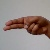
The image shows a hand gesture representing the letter 'H' in Indian Sign Language.